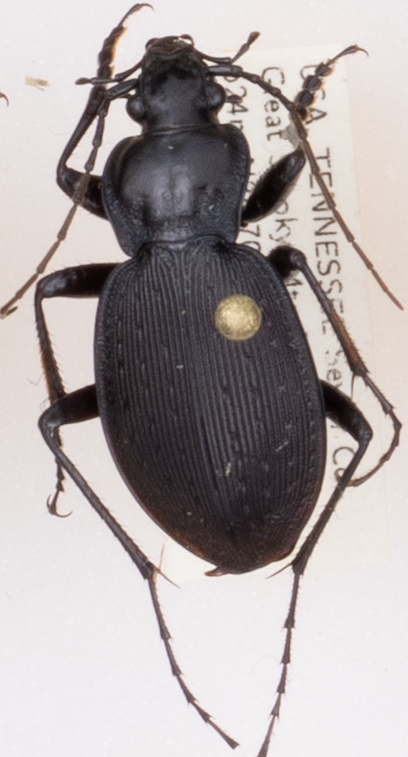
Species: Carabus goryi
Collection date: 2017-05-02
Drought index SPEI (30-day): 0.8
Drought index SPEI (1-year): -1.258
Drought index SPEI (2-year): -0.966